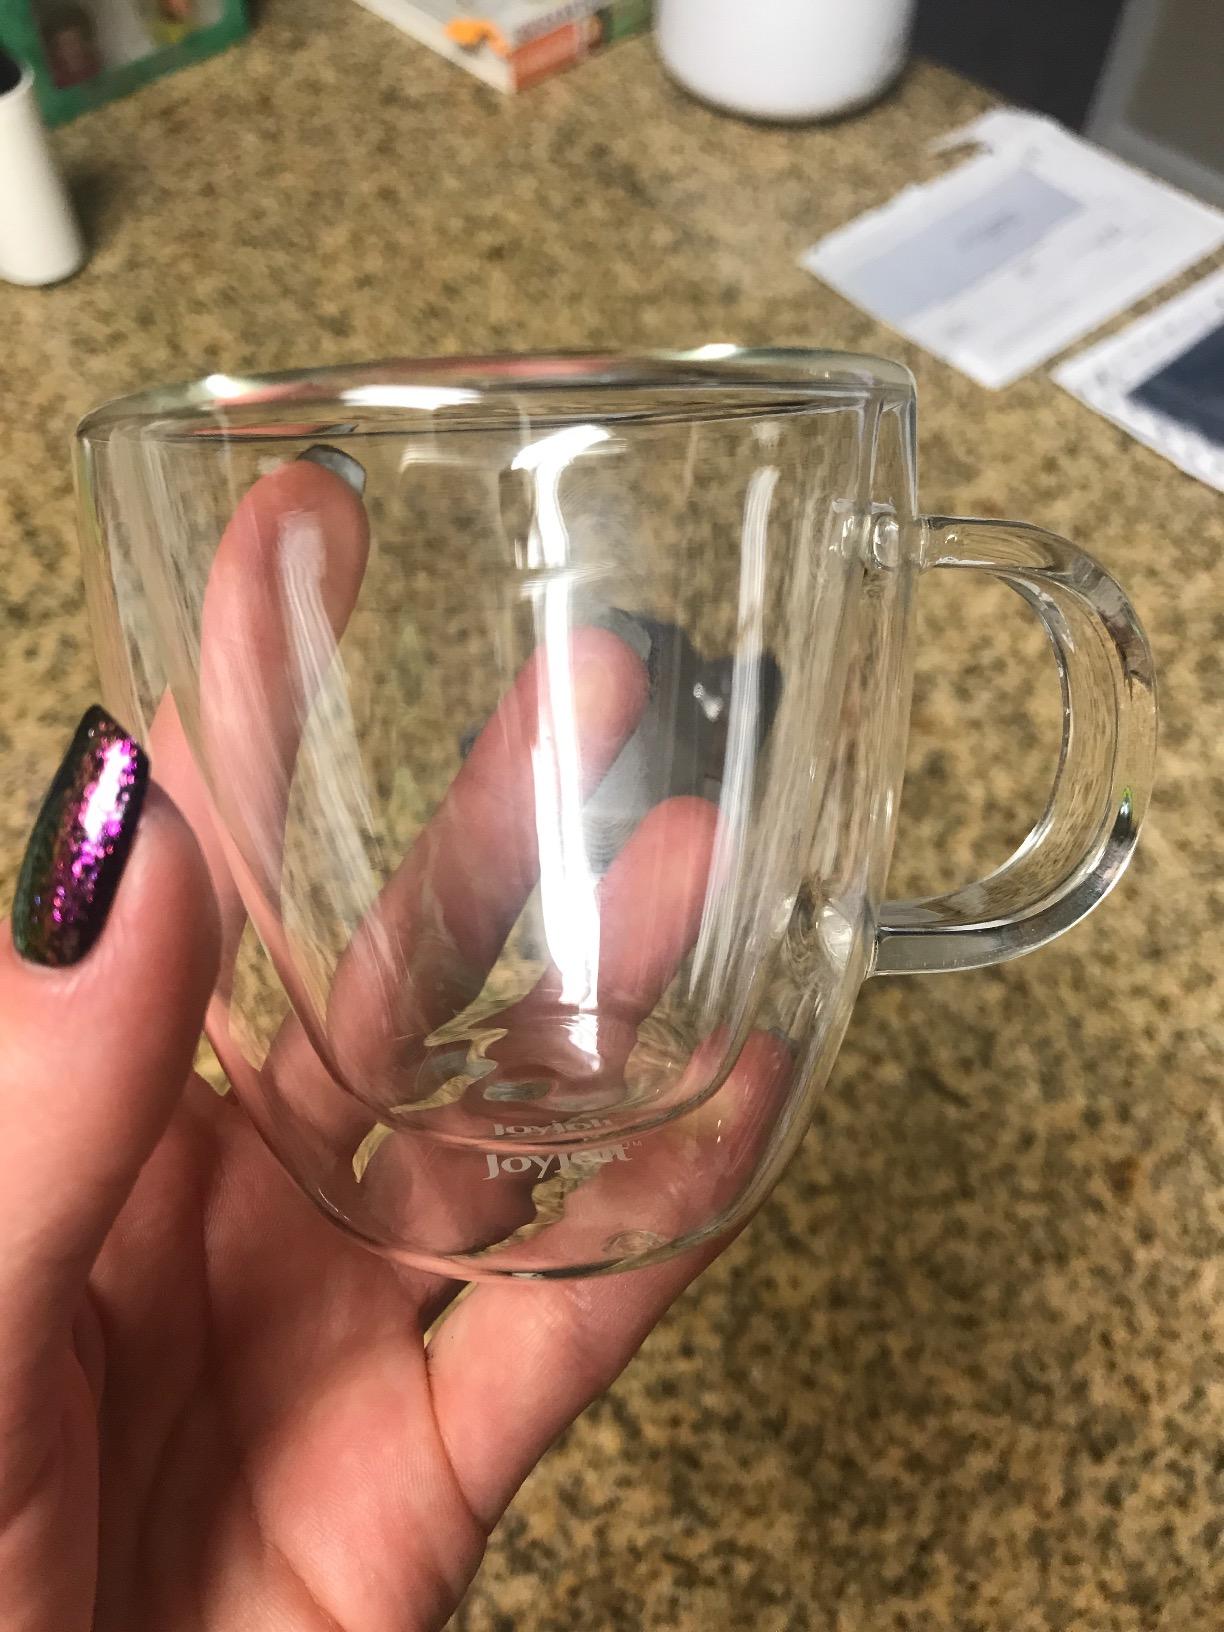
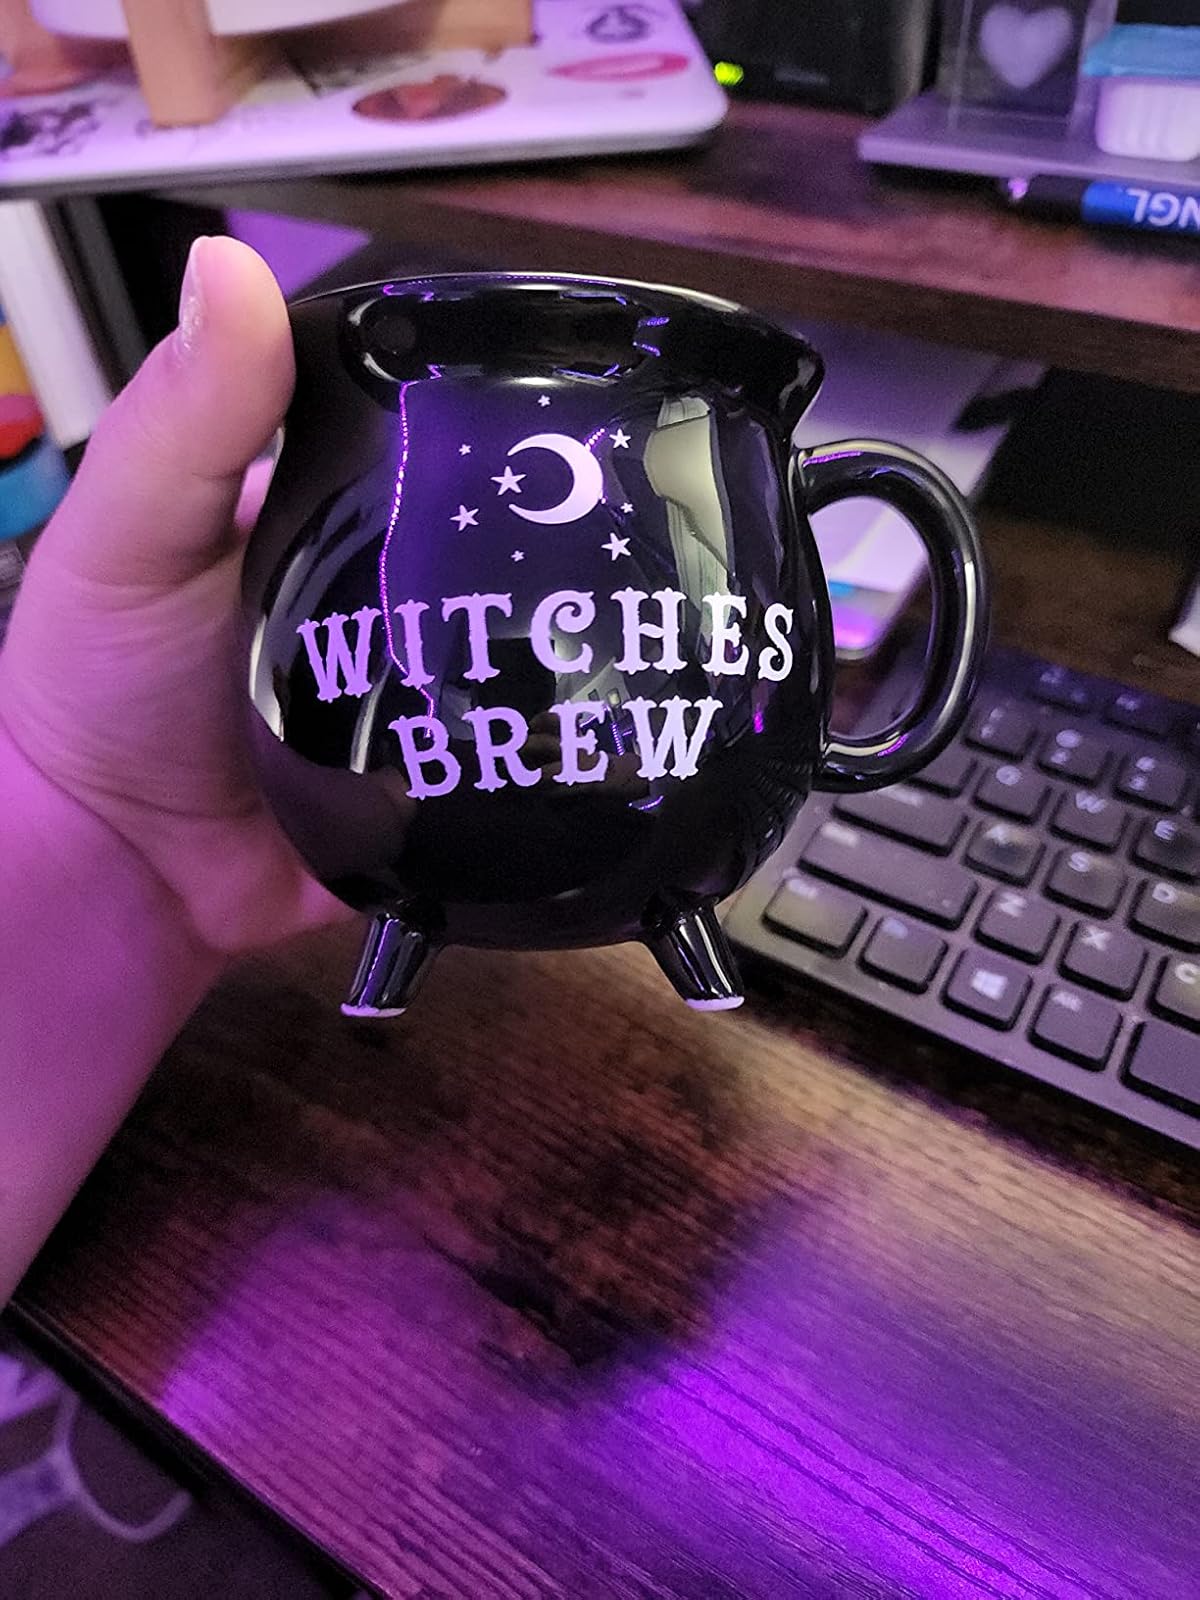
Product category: items_mug
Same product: no